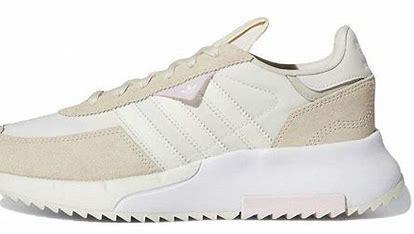
Brand: Adidas
Model: Retropy F2